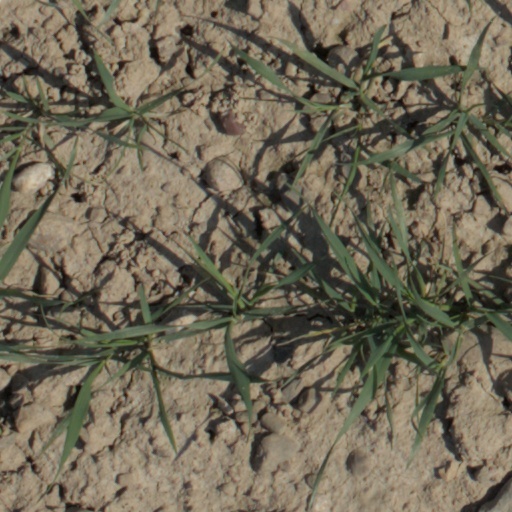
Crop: wheat